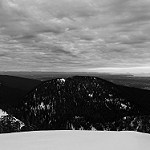
Label: B & W